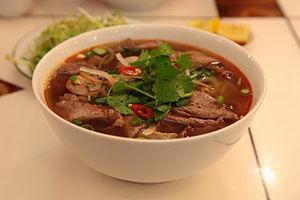
Le bún bò Huế est une soupe vietnamienne de la région de Huế, qui est souvent pimentée, sur une base de vermicelle de riz, de bœuf et de différentes épices.